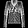
Label: Shirt